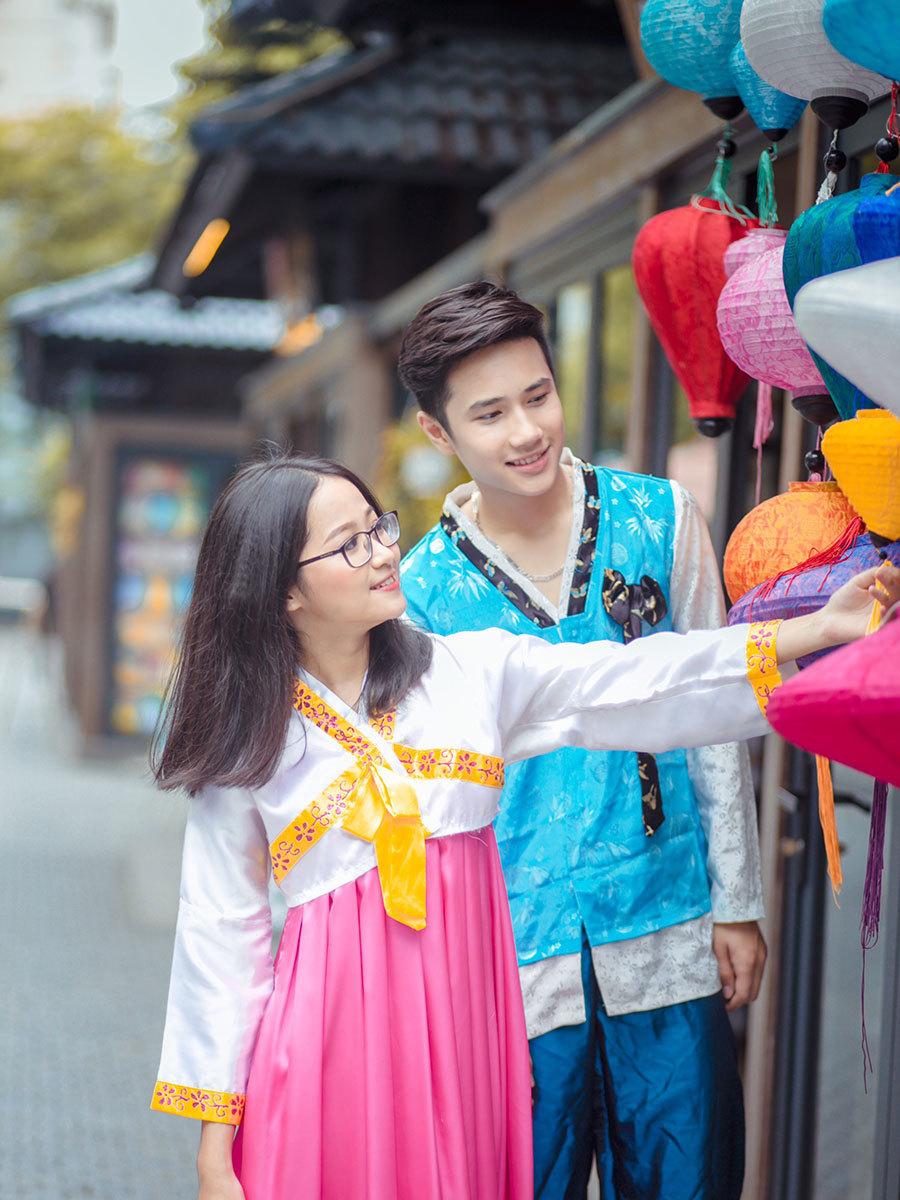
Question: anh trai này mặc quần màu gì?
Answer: anh trai này mặc quần màu xanh dương